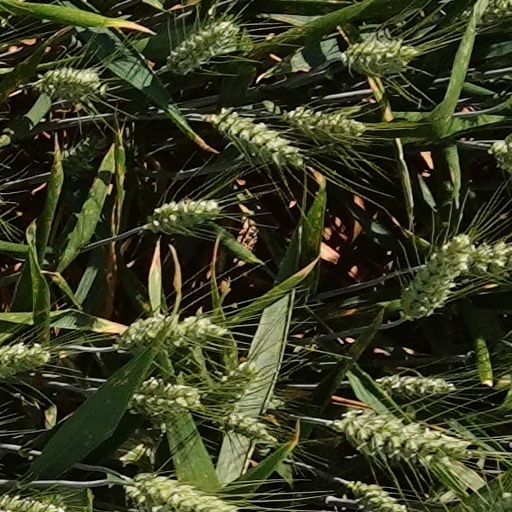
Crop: wheat